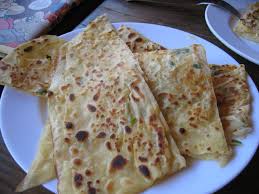
Yemek: gozleme